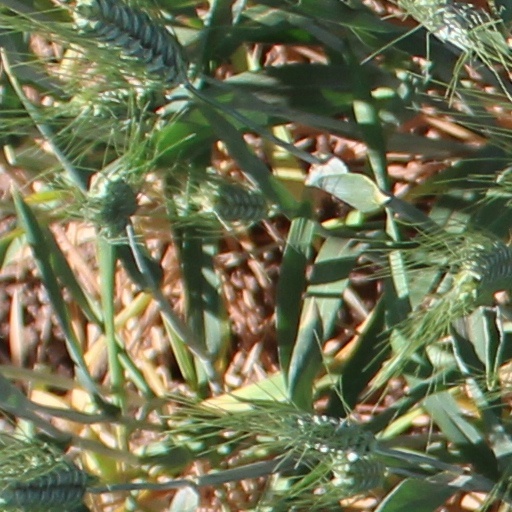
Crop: wheat